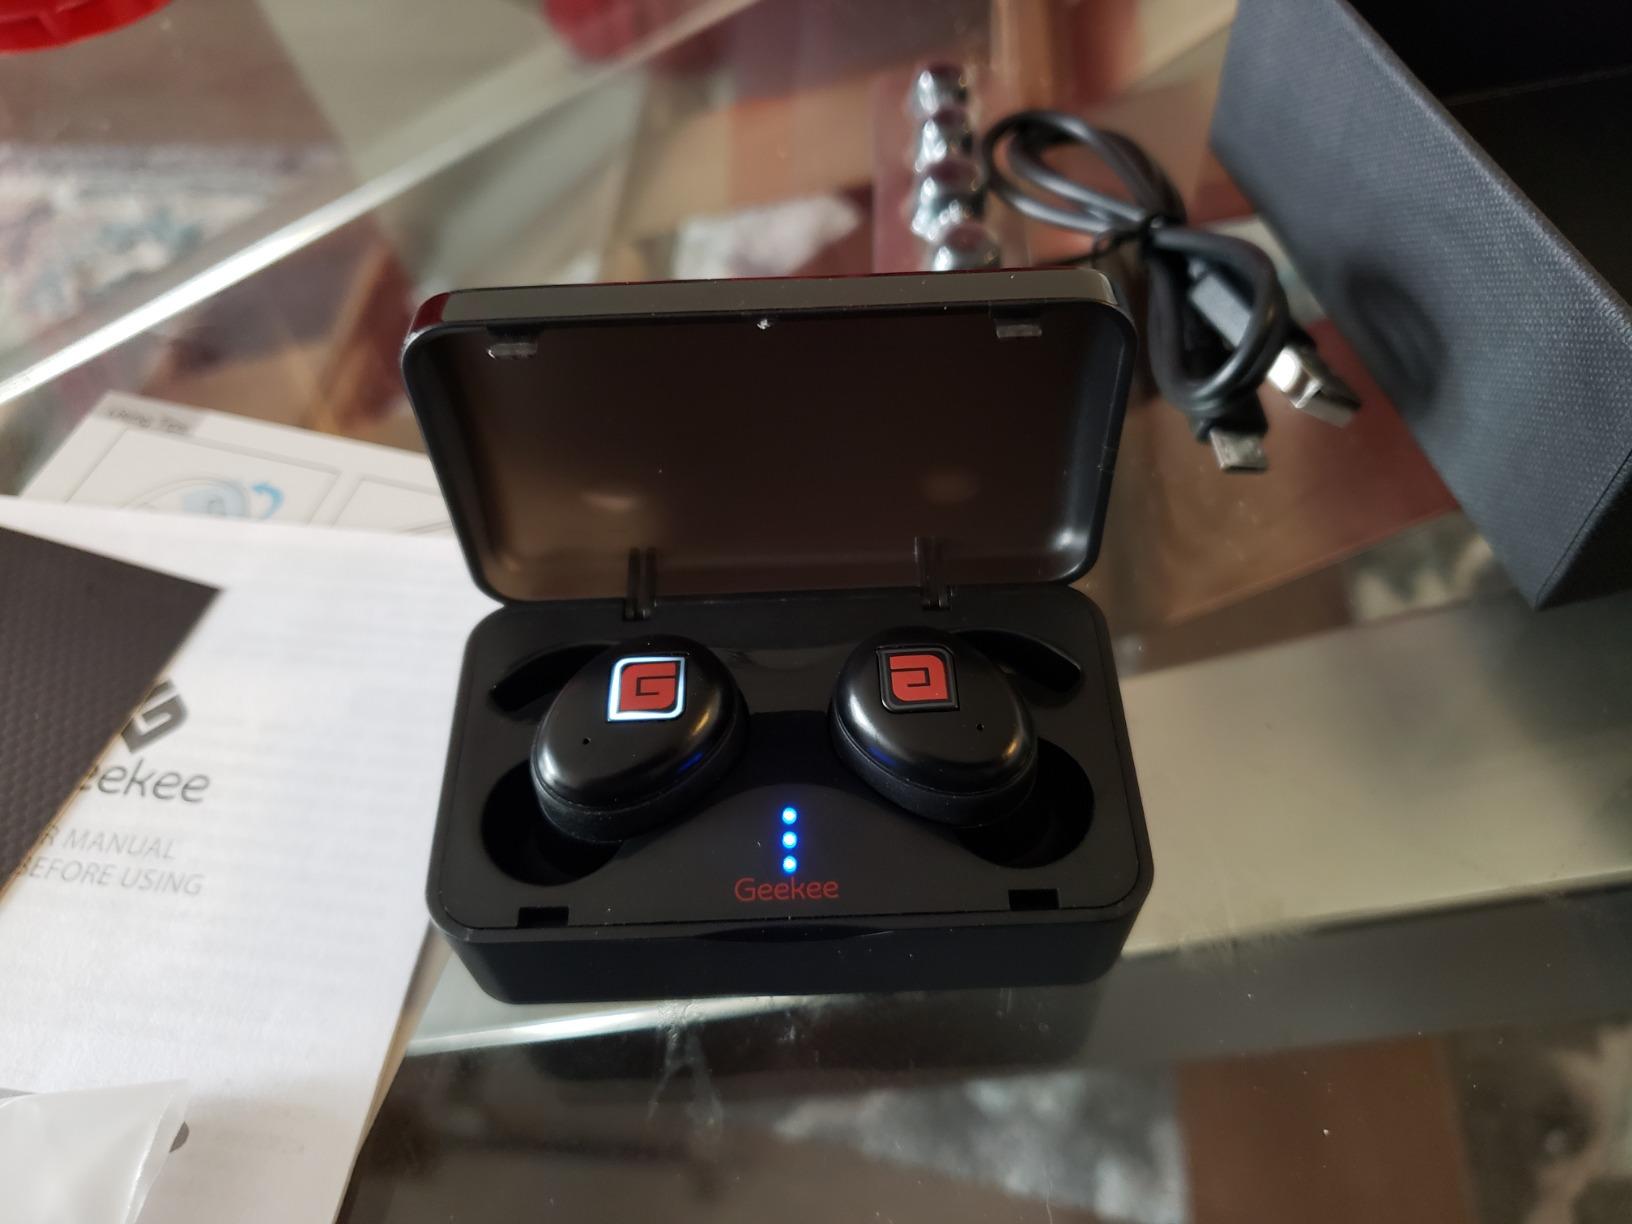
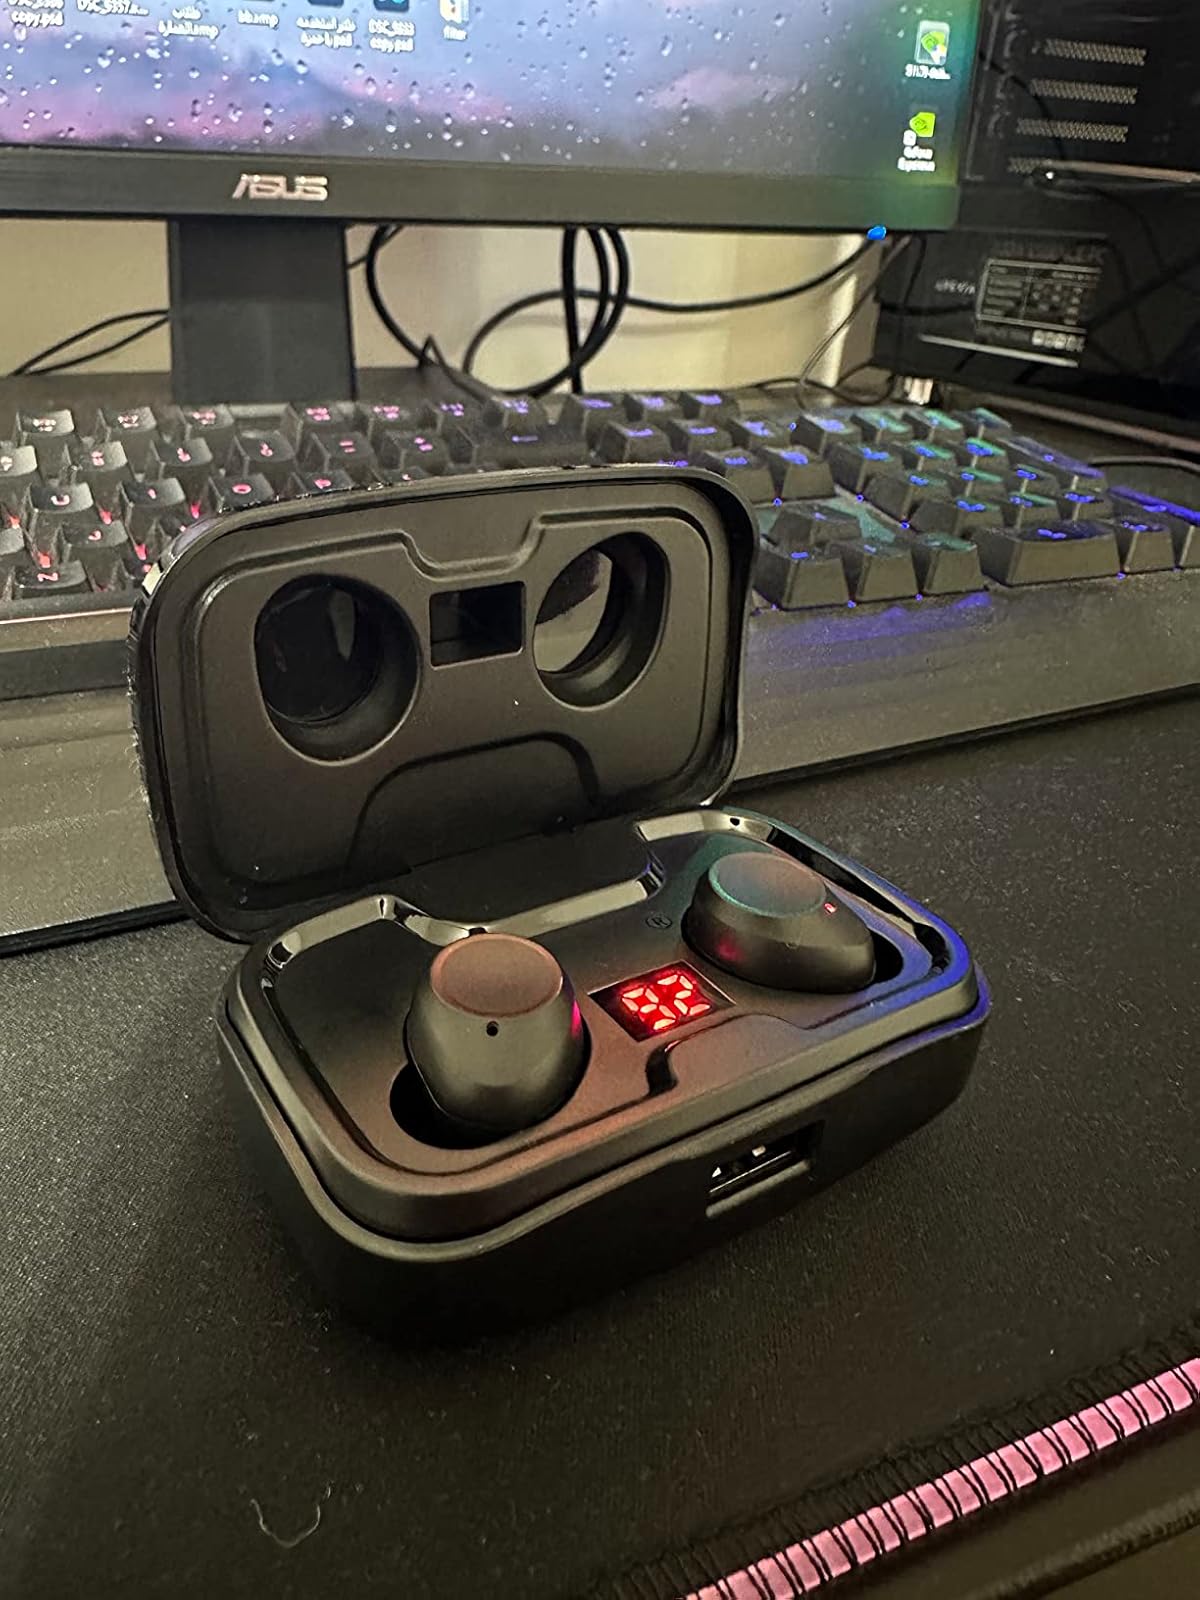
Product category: earbuds
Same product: no